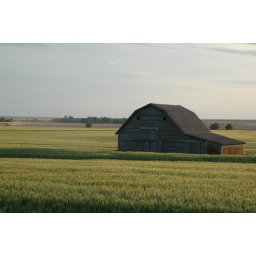
A large barn sits in the middle of a wheat field in the state of Kansas.